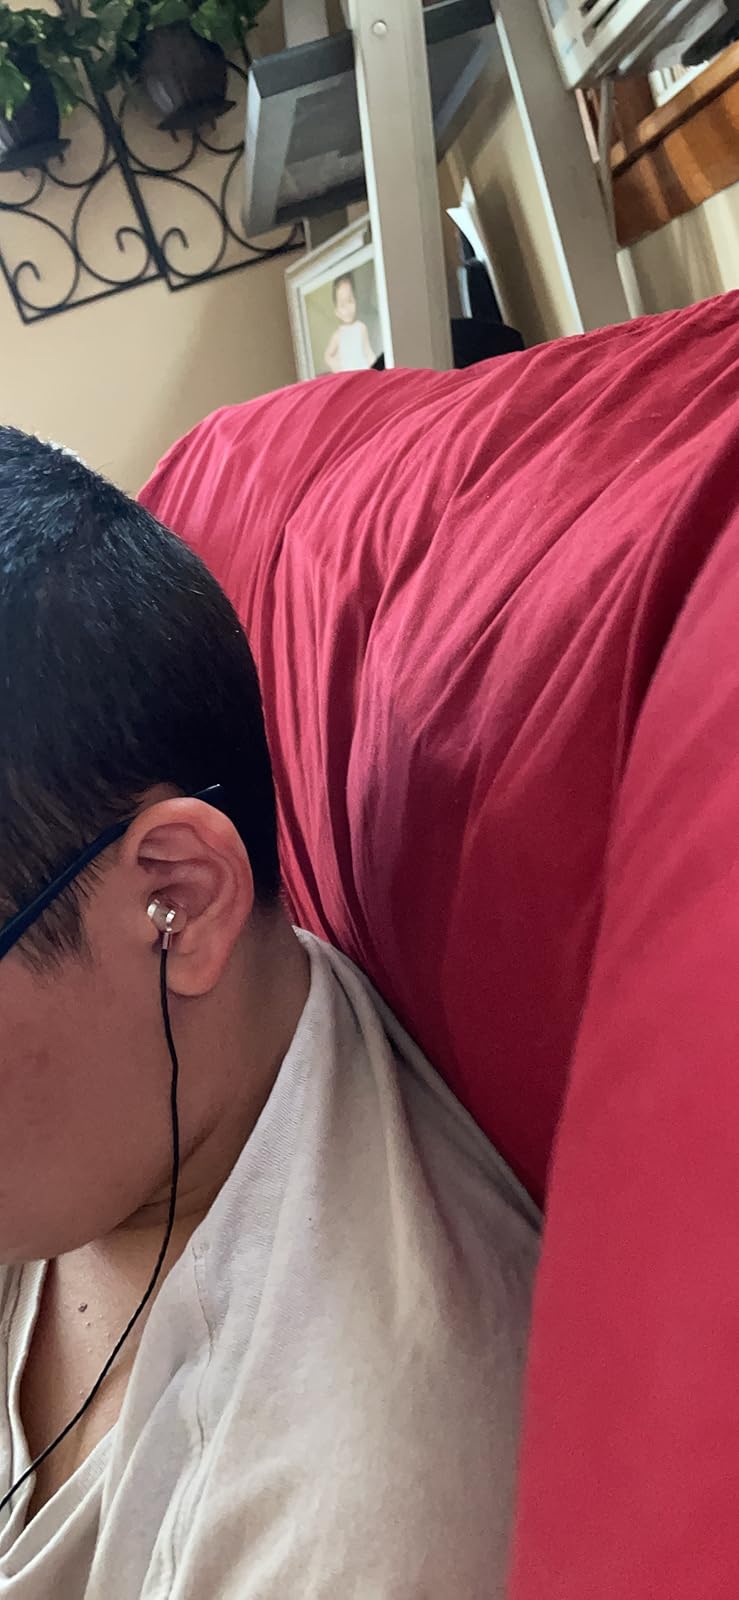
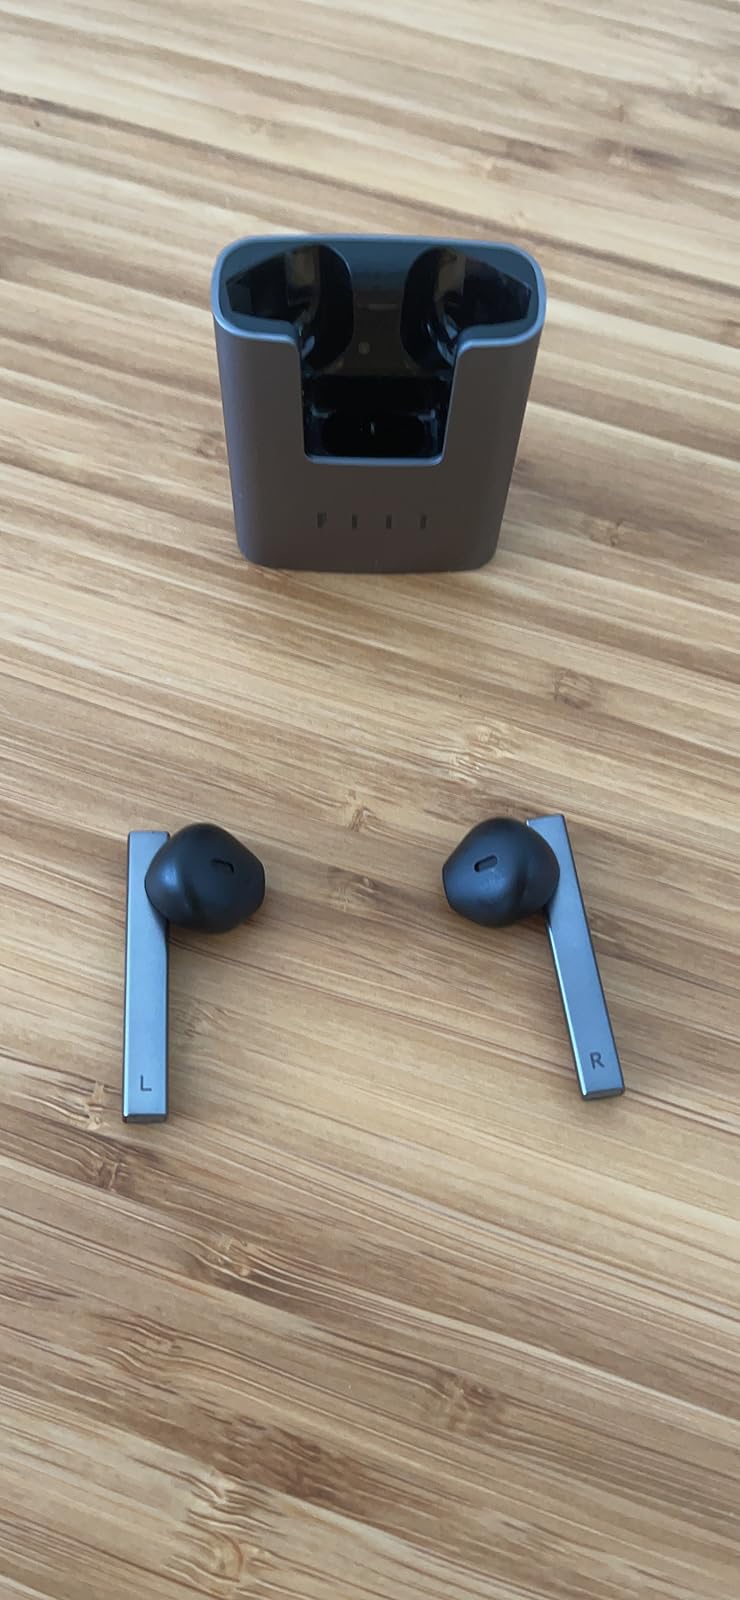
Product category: earbuds
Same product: no